Aquifer

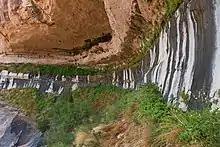
Water in porous aquifers slowly seeps through pore spaces between sand grains

Porous aquifers typically occur in sand and sandstone. Porous aquifer properties depend on the depositional sedimentary environment and later natural cementation of the sand grains. The environment where a sand body was deposited controls the orientation of the sand grains, the horizontal and vertical variations, and the distribution of shale layers. Even thin shale layers are important barriers to groundwater flow. All these factors affect the porosity and permeability of sandy aquifers.